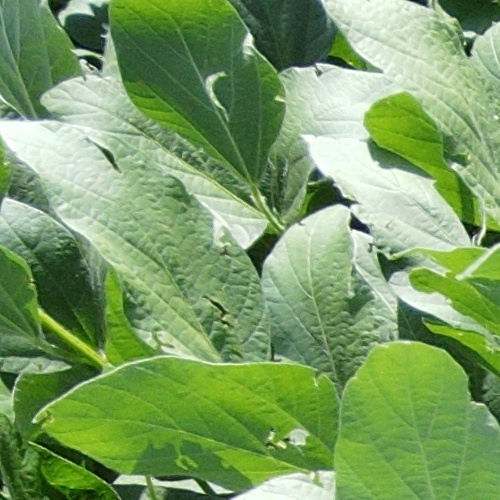
Label: Caterpillar